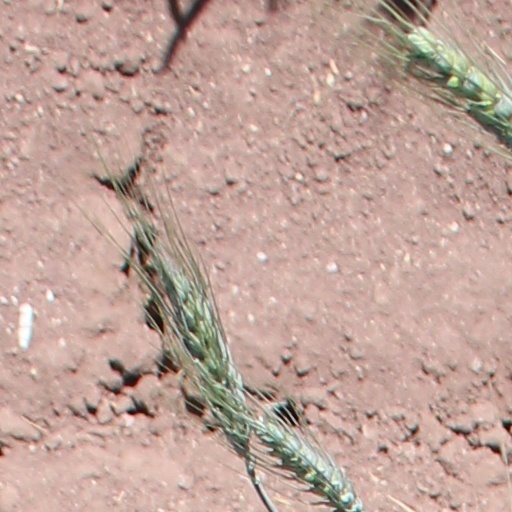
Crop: wheat